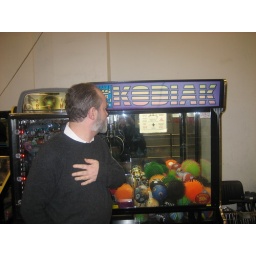
falling in love with the Kodiak ball machine